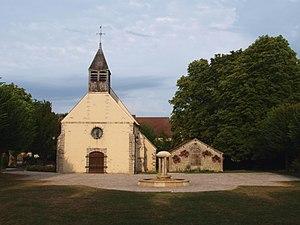
Paron (Yonne, France)
Paron est une commune française située dans le département de l'Yonne en région Bourgogne-Franche-Comté. Elle appartient au canton de Sens-Ouest et à l'arrondissement de Sens. La ville fait partie de la Communauté d'agglomération du Grand Sénonais. Sa superficie est de 10,6 km². Elle se situe géographiquement à une altitude de 80 mètres environ.